Conscience

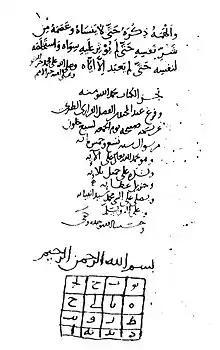
Last page of Ghazali's autobiography in MS Istanbul, Shehid Ali Pasha 1712, dated A.H. 509 = 1115–1116. Ghazali's crisis of epistemological skepticism was resolved by "a light which God Most High cast into my breast ... the key to most knowledge."

The Islamic concept of "Taqwa" is closely related to conscience. In the Qur’ān verses 2:197 & 22:37 Taqwa refers to "right conduct" or "piety", "guarding of oneself" or "guarding against evil". Qur’ān verse 47:17 says that God is the ultimate source of the believer's taqwā which is not simply the product of individual will but requires inspiration from God. In Qur’ān verses 91:7–8, God the Almighty talks about how He has perfected the soul, the conscience and has taught it the wrong ("fujūr") and right ("taqwā"). Hence, the awareness of vice and virtue is inherent in the soul, allowing it to be tested fairly in the life of this world and tried, held accountable on the day of judgment for responsibilities to God and all humans.